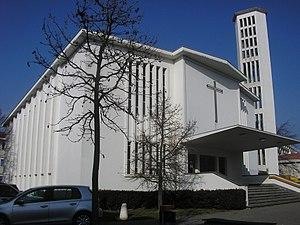
Église protestante d'Onex-Cité.
Onex est une ville et une commune suisse du canton de Genève.